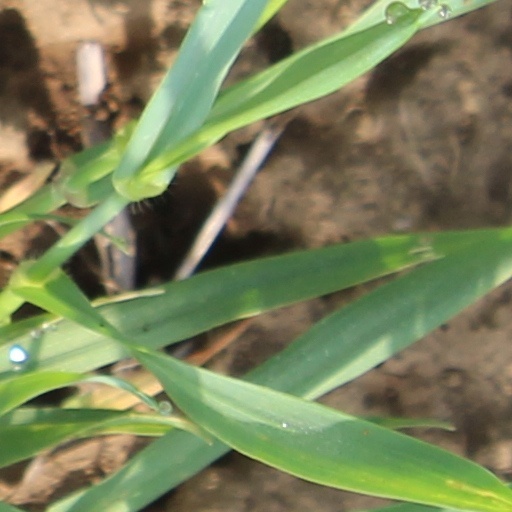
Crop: wheat